Arkady and Boris Strugatsky

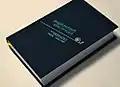
The first volume of the Strugatskys' 33-volume complete works, published by A. V. Sidorovich Publishing house (2017).

The following titles were published by Arkady Strugatsky under the pseudonym S. Yaroslavtsev (C. Ярославцев):